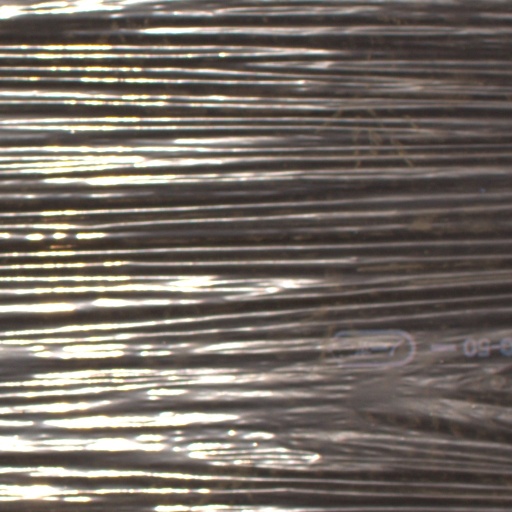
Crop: Jerusalem artichoke